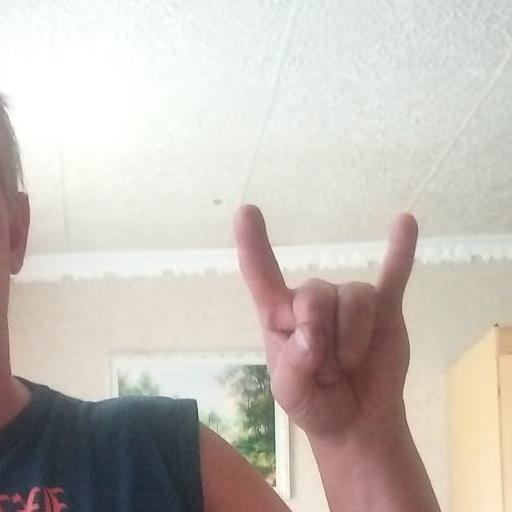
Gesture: rock